Way, St Giles in the Wood

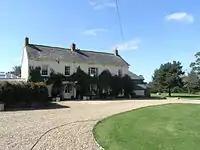
Way Barton, St Giles in the Wood. The mediaeval mansion house formerly standing on this site was the ancient seat of the Pollard family

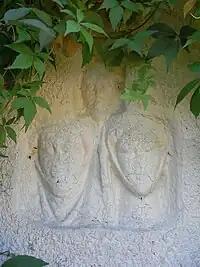
Sculpted reliefs of three faces, c. 1300, now set into wall of facade of Way Barton, St Giles in the Wood parish, Devon. Two females wearing wimples below, with a mustachioed male apparently wearing a coronet, above

Way is a historic estate in the parish of St Giles in the Wood, Devon. It is situated about north-east of the village of St Giles in the Wood and about north-east of the town of Great Torrington. It was described by Hoskins (1959) as "the "fons et origo" of the mighty tribe of Pollard" and had been acquired by them from the "de la Way" family at some time before 1242.